Hoffmann's two-toed sloth

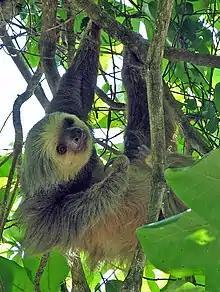
In Manuel Antonio National Park, Costa Rica

Though two-toed sloths also eat buds, tender twigs, young plant shoots, fruits and flowers, most of their diets consist of tree leaves. Two-toed sloths tend to eat younger leaves due to their higher nutritional content and easy digestibility in comparison with older leaves. They use their lips to tear off their food and chew with their peg-like teeth which have no enamel and are always growing. Additionally, they have been observed using mineral licks, which can provide them with essential nutrients.